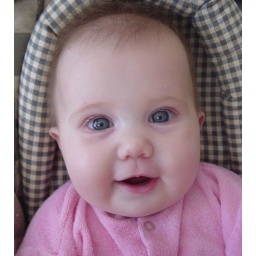
Megan in car seat 2005